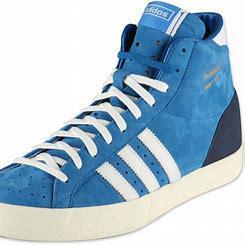
Brand: Adidas
Model: Basket Profi